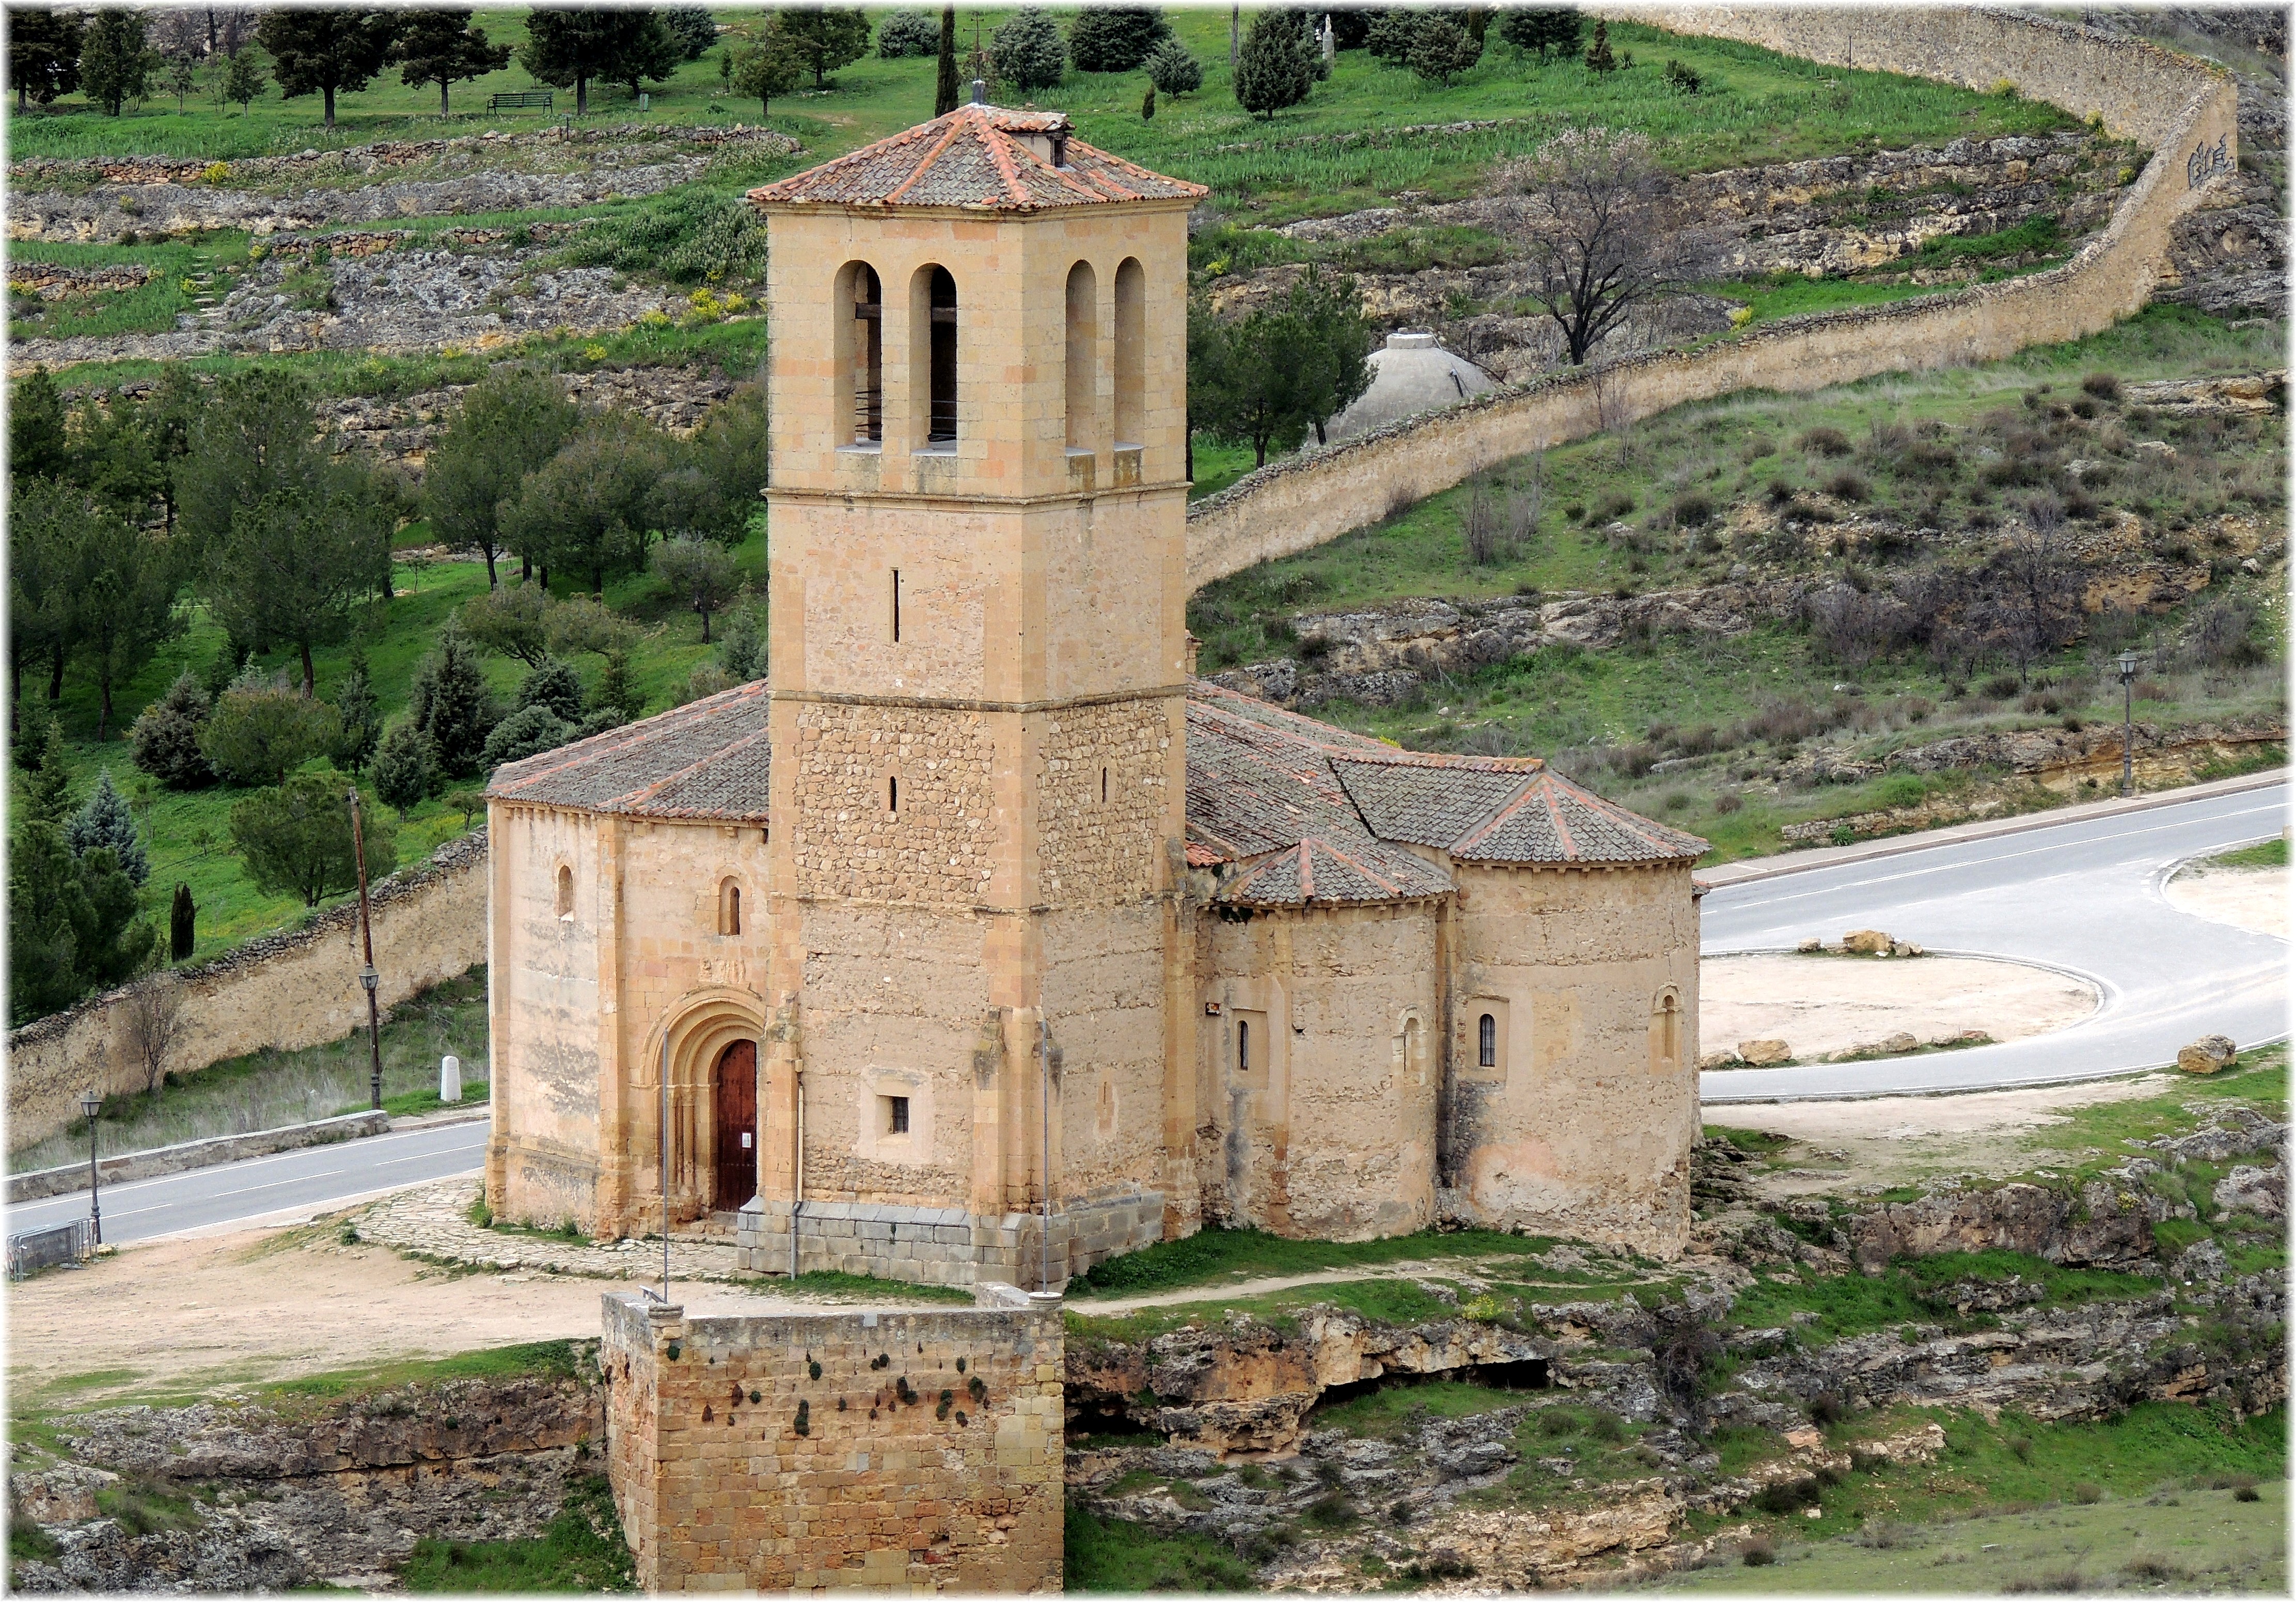
building, europe, tower, landmark, fortification, place of worship, spain, espagne, ruins, monastery, arquitectura, europa, iglesia, piedra, romanico, mygearandme, segovia, pedra, espana, igrexa, castillaleon, arquitecture, veracruz, archaeological site, historic site, ancient history